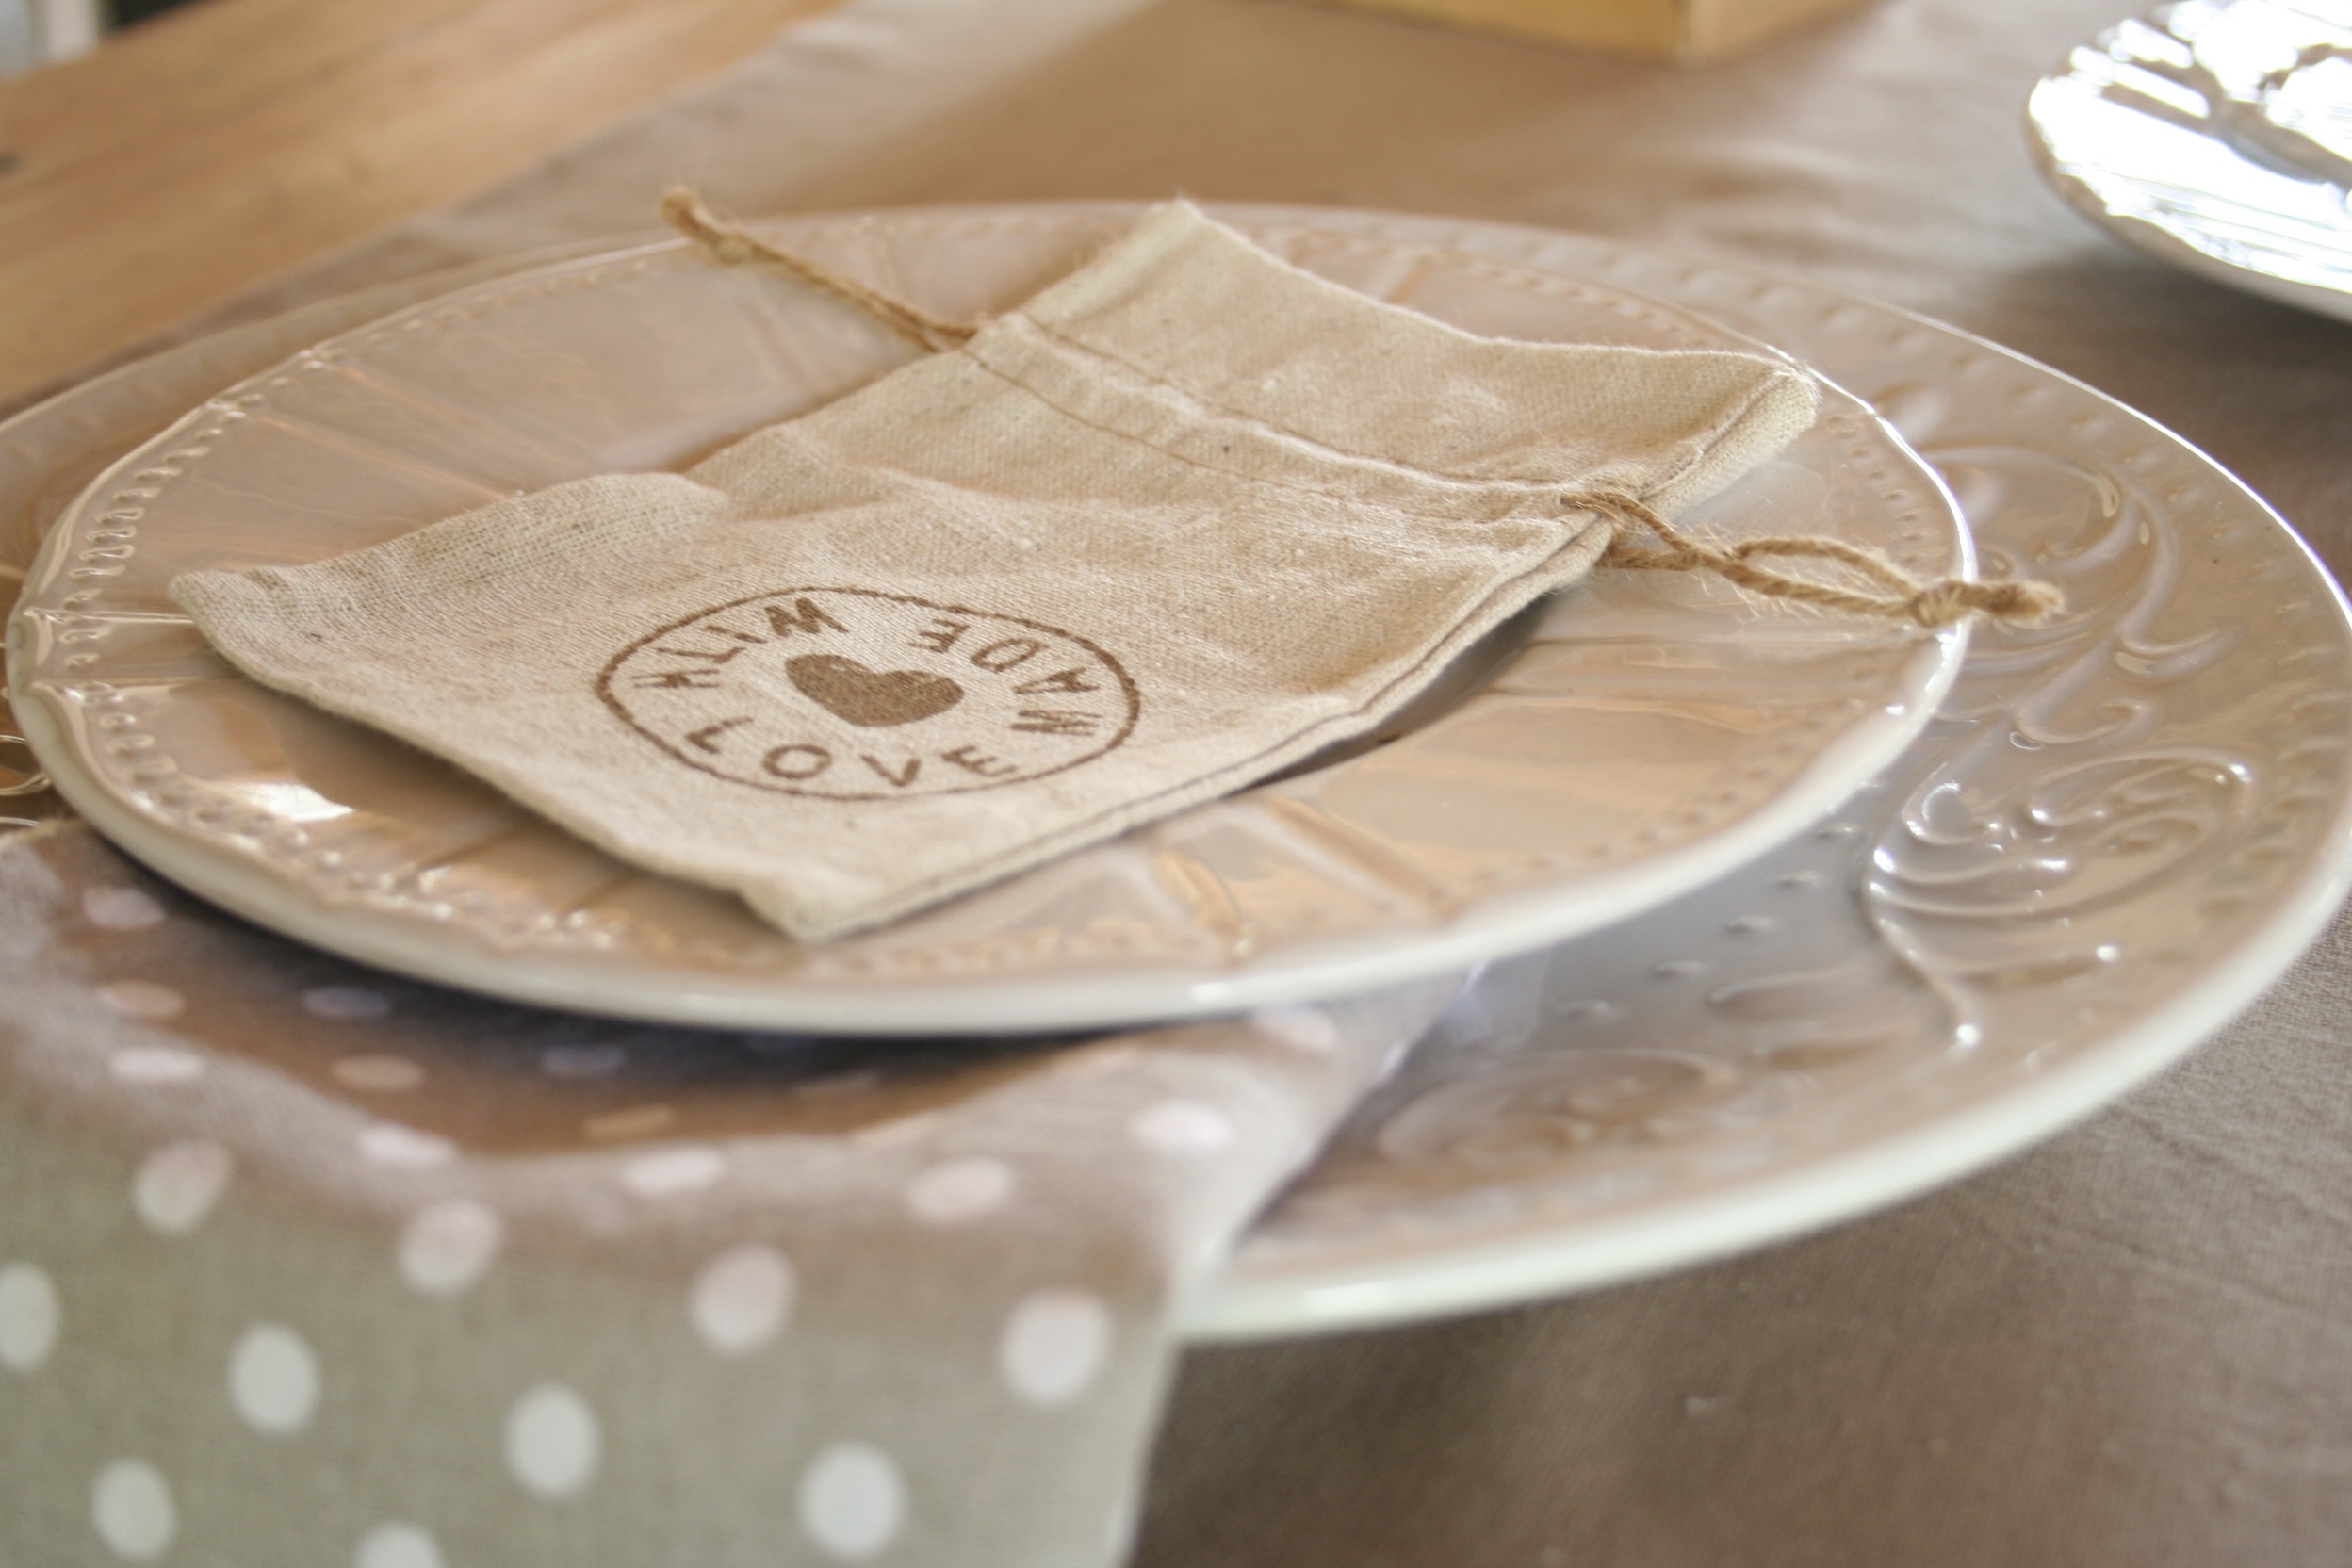
table, vintage, plate, material, tablecloth, textile, art, icing, dishware